2021 pitch doctoring controversy

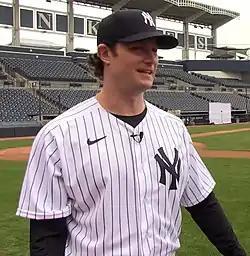
New York Yankees pitcher Gerrit Cole's comments on Spider Tack placed him at the center of the controversy.

On June 5, 2021, third baseman Josh Donaldson of the Minnesota Twins accused New York Yankees pitcher Gerrit Cole of using Spider Tack. He noted that, in Cole's first start after MLB announced a crackdown on foreign substances, the spin rate on Cole's pitches dropped by up to 125 RPM. He asked "The Athletic", "Is it coincidence that Gerrit Cole's spin rate numbers went down (Thursday) after four minor leaguers got suspended for 10 games?" On June 8, during a Zoom conference after a game, Cole was asked directly whether he had ever used Spider Tack, to which the pitcher said, "I don't quite know how to answer that, to be honest." Cole was one of a handful of pitchers named in a lawsuit by Los Angeles Angels visiting clubhouse manager Bubba Harkins, who claimed that several players had ordered tins of homemade tacky substance from Harkins. After the press conference, Cole clarified that his hesitation was because he did not believe that Zoom was the appropriate forum to discuss the issue. Meanwhile, his Yankees teammate Jameson Taillon admitted that he had tried Spider Tack while recovering from Tommy John surgery, but that he had struggled to pitch with the substance and thus no longer uses it.